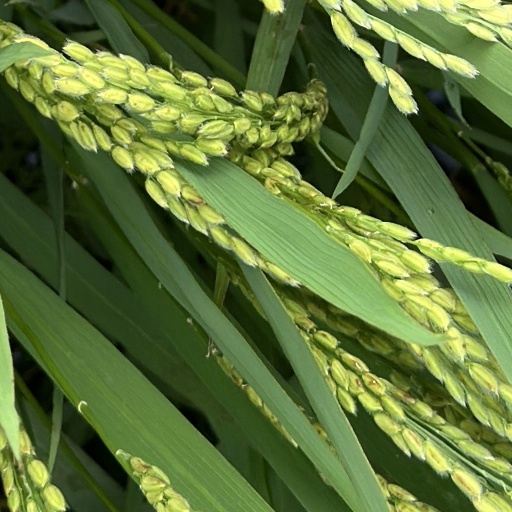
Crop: rice